List of literary descriptions of cities (before 1550)

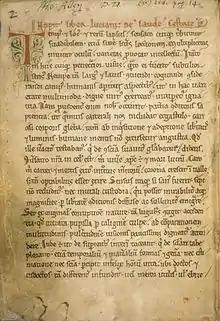
Initial folio of "De laude Cestrie", a c.1195 eulogy to the English town of Chester

Literary descriptions of cities (also known as descriptiones urbium) form a literary genre that originated in Ancient Greek epideictic rhetoric. They can be prose or poetry. Many take the form of an urban eulogy (variously referred to as an encomium urbis, laudes urbium, encomium civis, laus civis, laudes civitatum; or in English: urban or city encomium, panegyric, laudation or praise poem) which praise their subject. Laments to a city's past glories are sometimes also included in the genre. "Descriptiones" often mix topographical information with abstract material on the spiritual and legal aspects of the town or city, and with social observations on its inhabitants. They generally give a more extended treatment of their urban subject than is found in an encyclopedia or general geographical work. Influential examples include Benedict's "Mirabilia Urbis Romae" of around 1143.